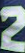
Number: 2